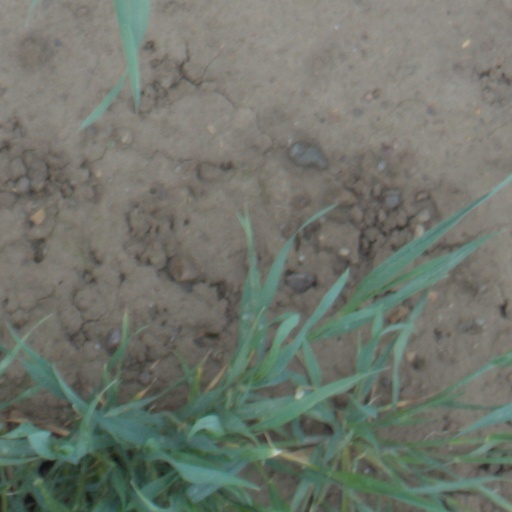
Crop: wheat